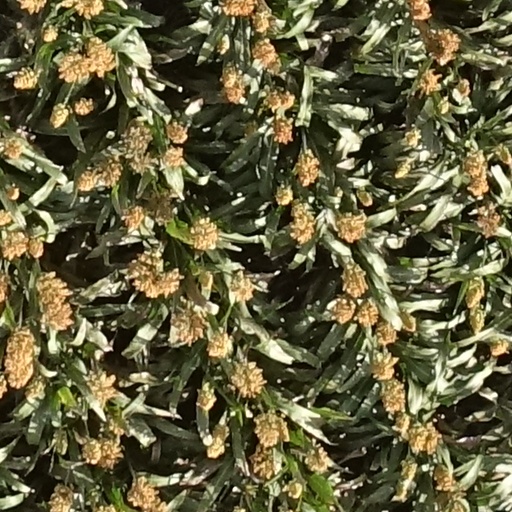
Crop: sorghum